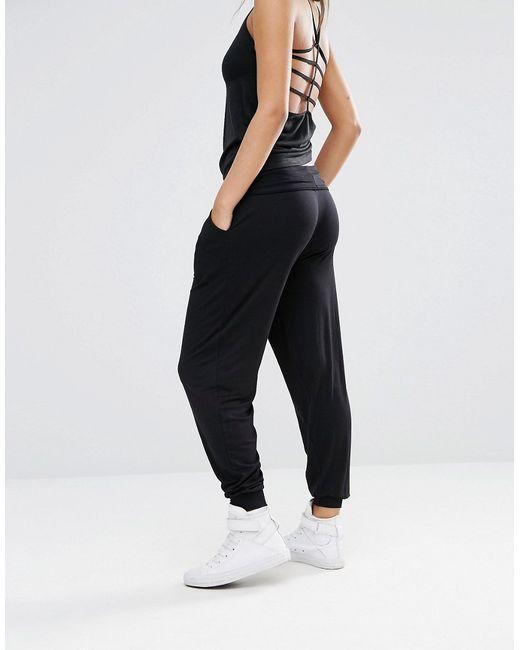
Hose mit tiefem Schritt für Damen in schwarzer Farbe